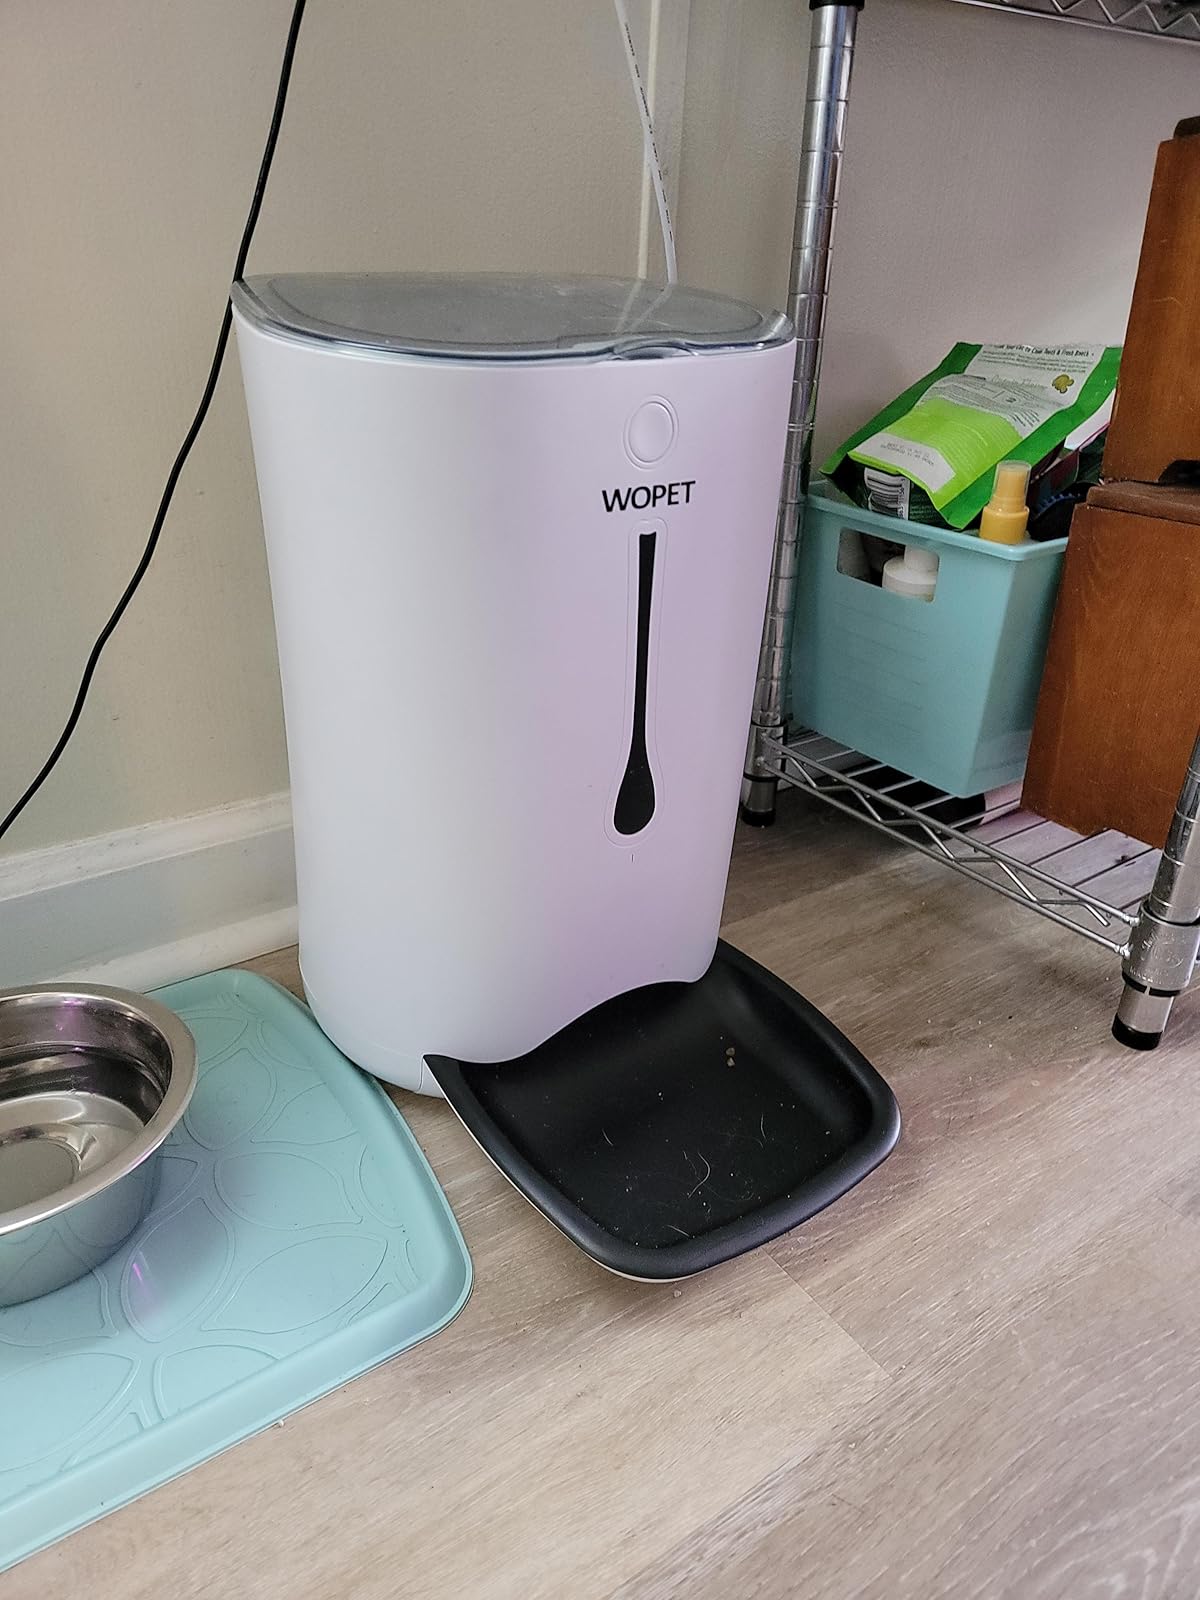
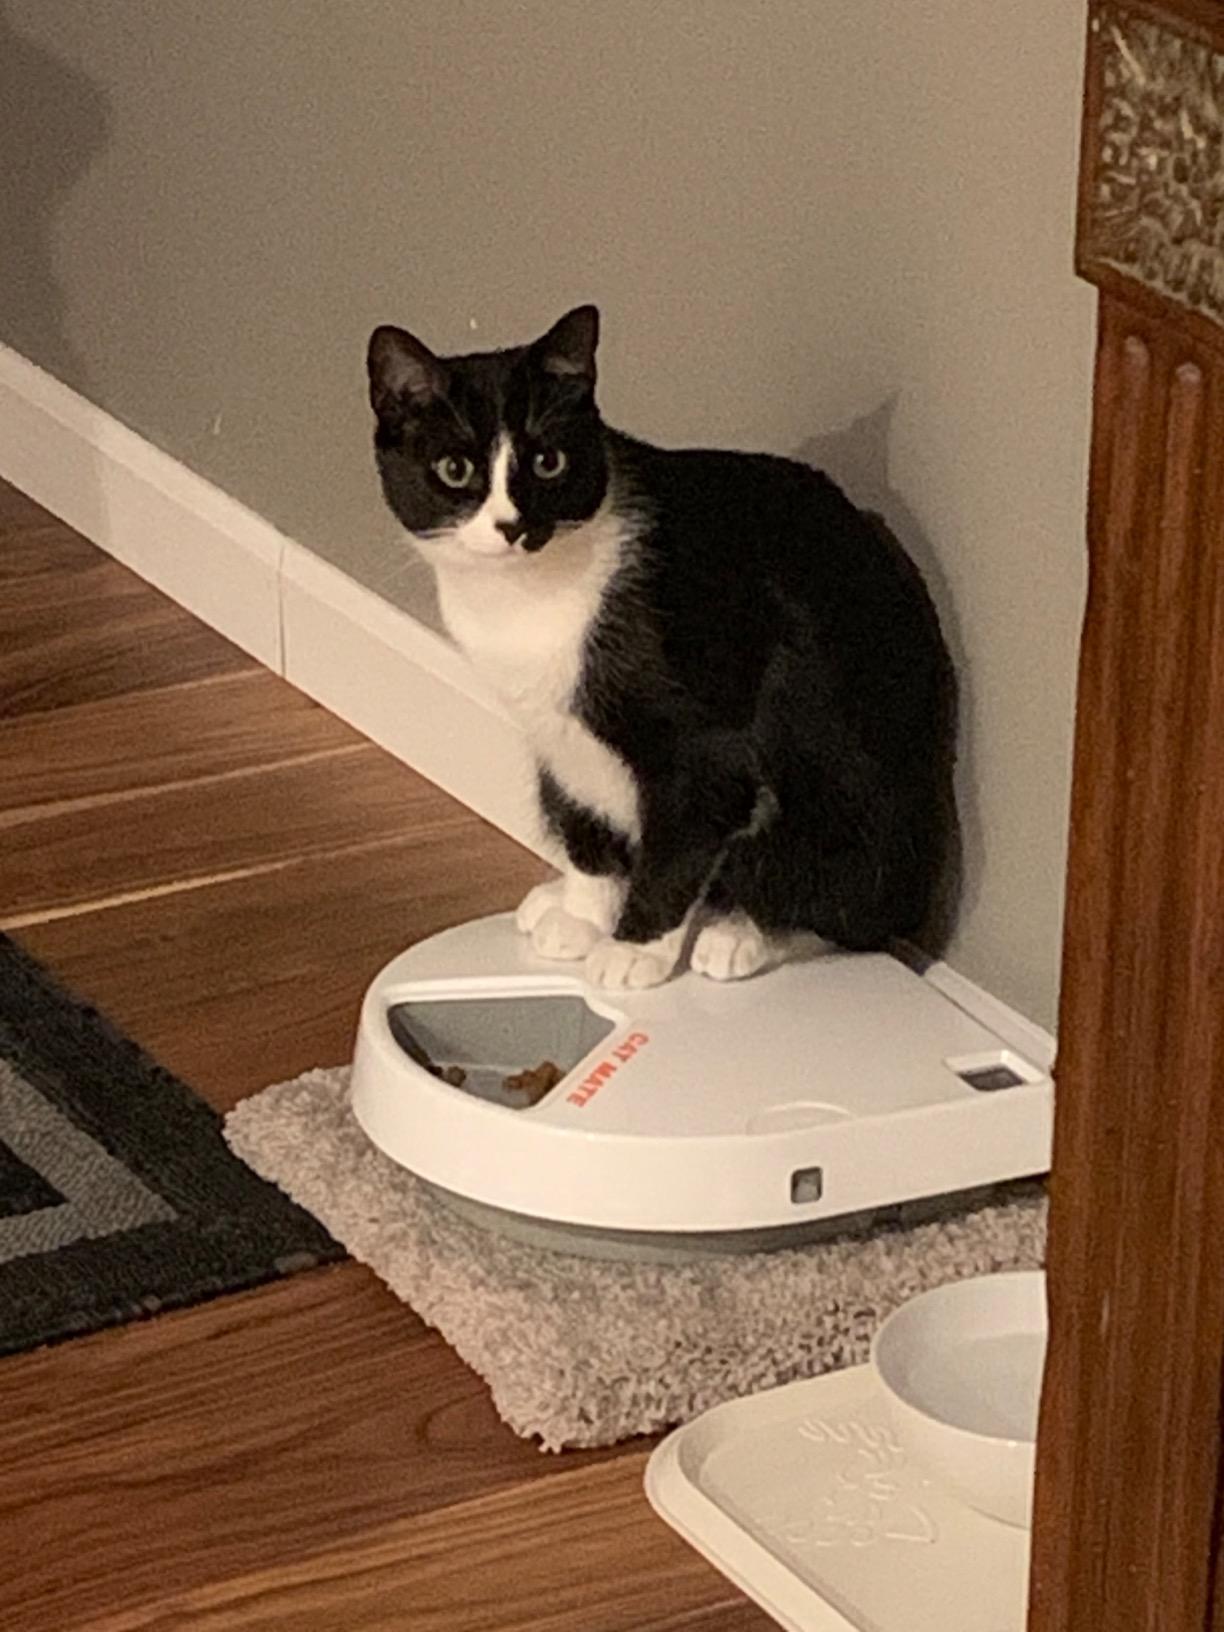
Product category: items_feeder
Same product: no